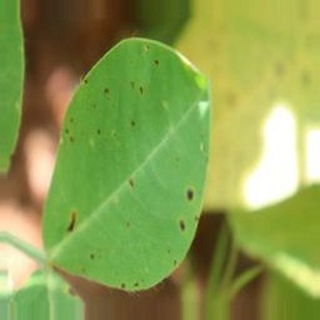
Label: groundnut_early_leaf_spot